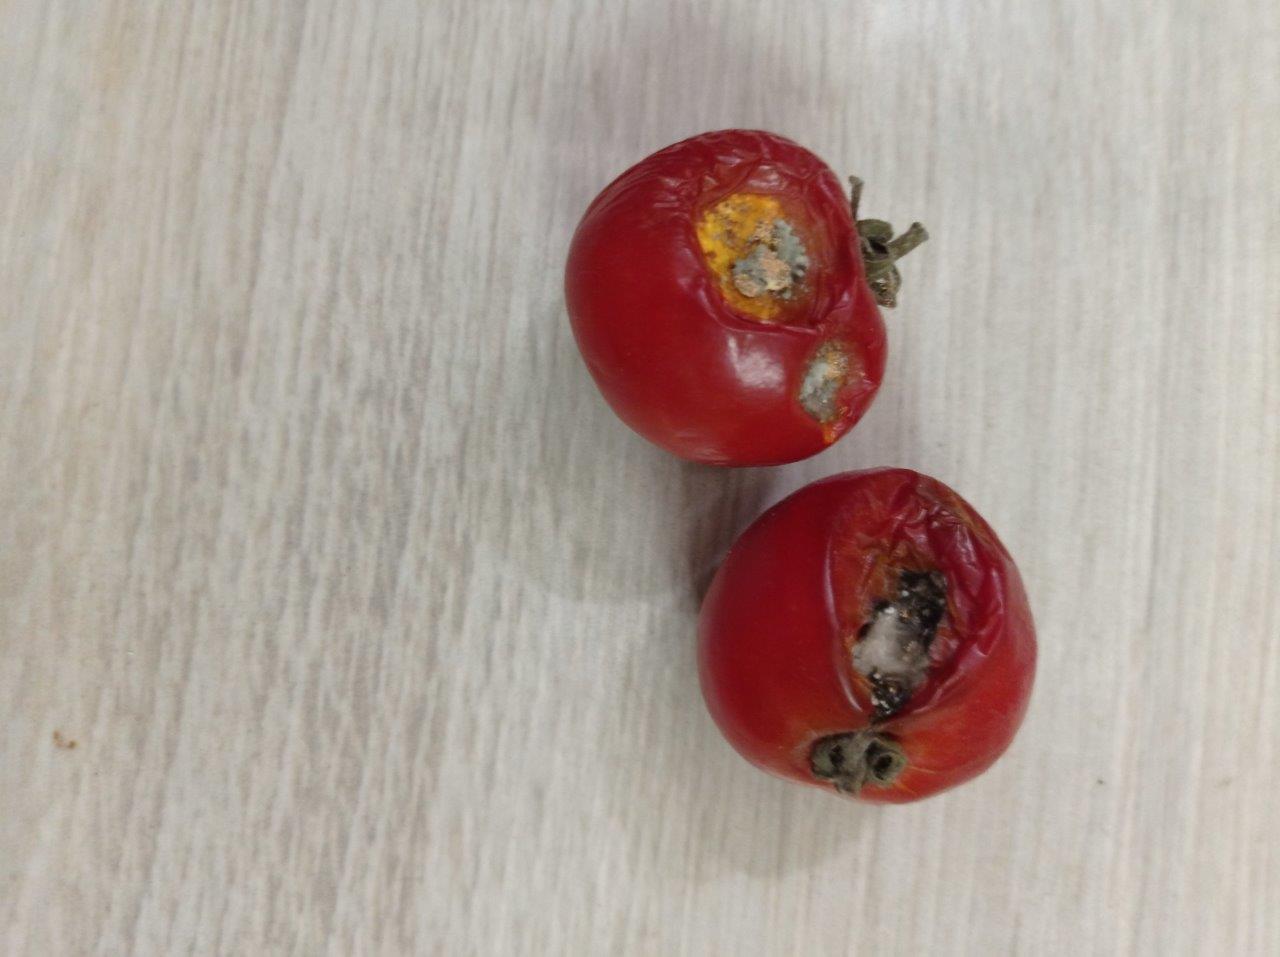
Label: Rotten